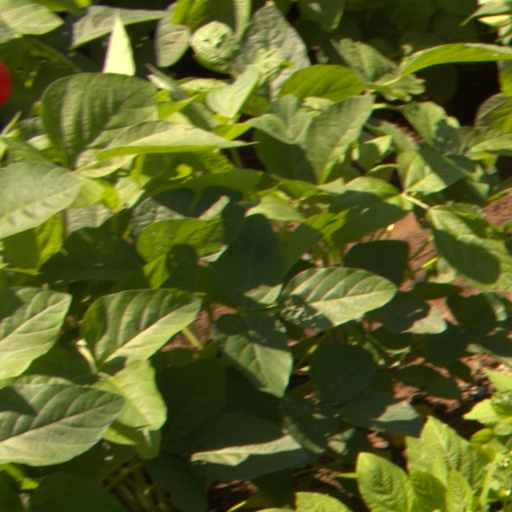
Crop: soybean